Herbert Hughes-Stanton

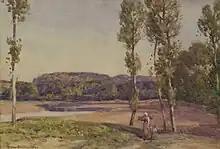
"The Tidal River," Aberdeen Archives, Gallery & Museums Collection

He was born in Chelsea, London, son of William Hughes who was of Welsh descent, a still-life painter, and educated in Corsham, near Bath.